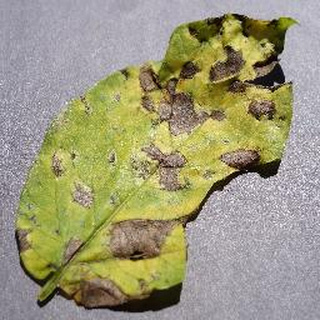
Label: potato_early_blight